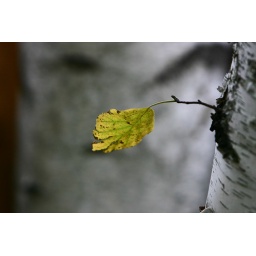
a solitary leaf starting its own branch on the base of a birch tree in or back yard